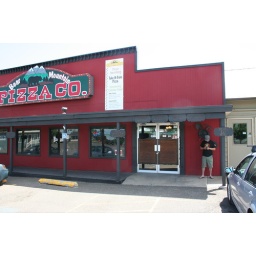
Great salad bar but lousy pizza in La Grande, OR